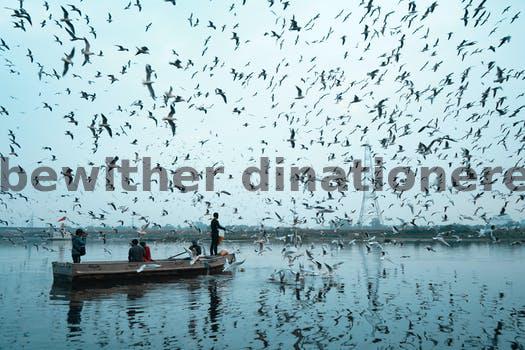
Label: Watermark